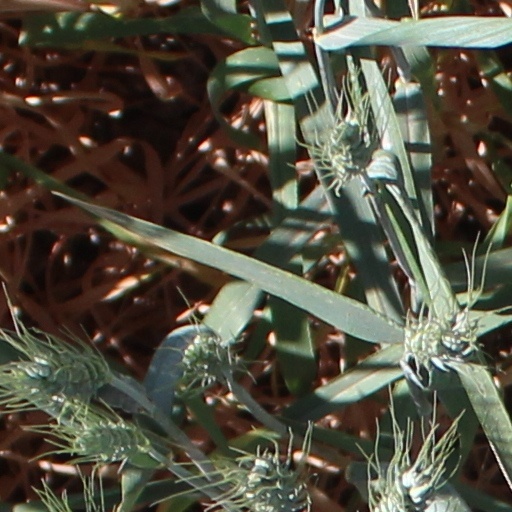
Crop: wheat